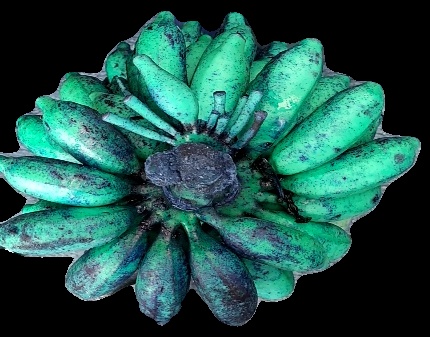
Variety: rasbale
Grade: grade3